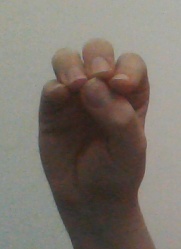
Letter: ha